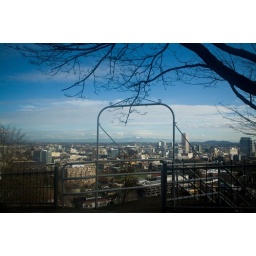
While driving around Portland I snapped this picture from the car of the city. You can see the mountains in the background